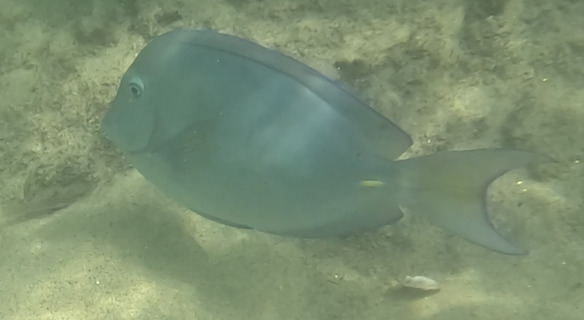
Acanthurus coeruleus (Atlantic Blue Tang)